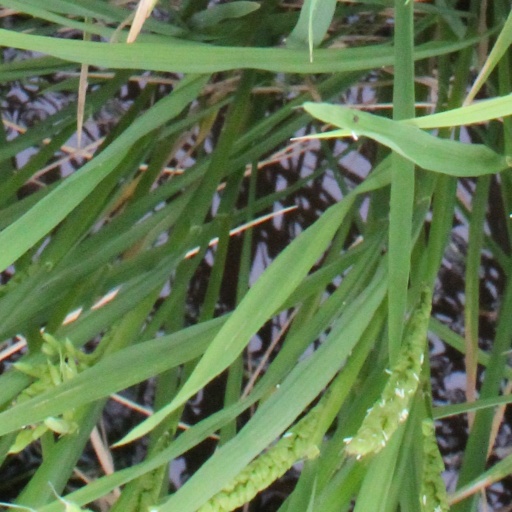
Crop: rice